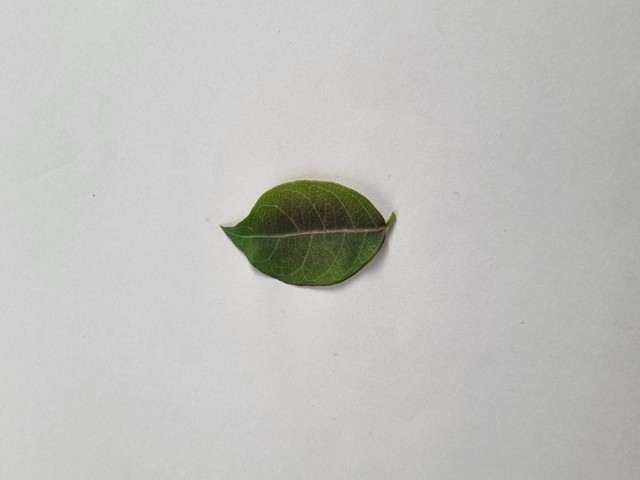
Plant: anantamul